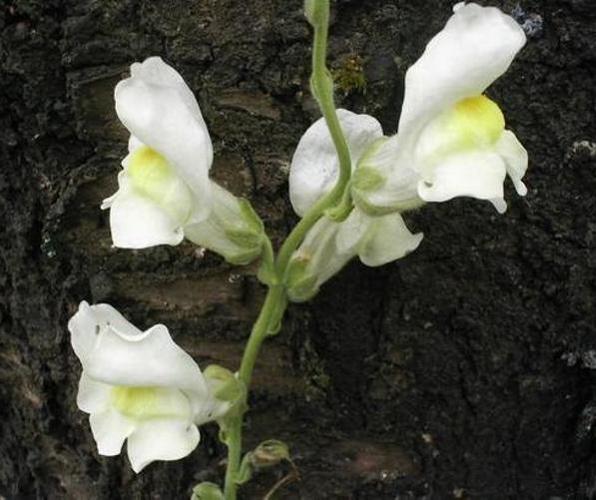
Label: snapdragon